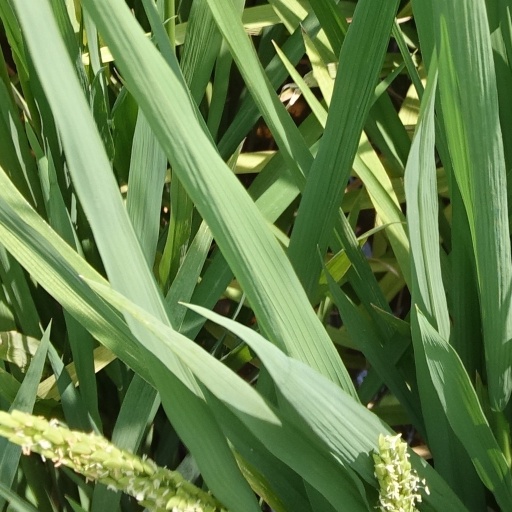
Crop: rice